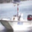
Label: ship